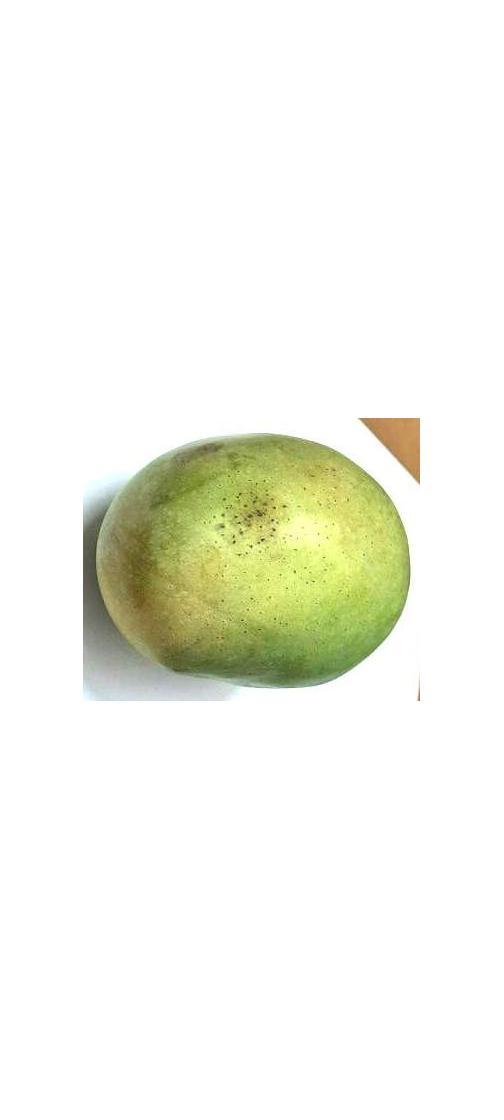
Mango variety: Fazli Shurmai